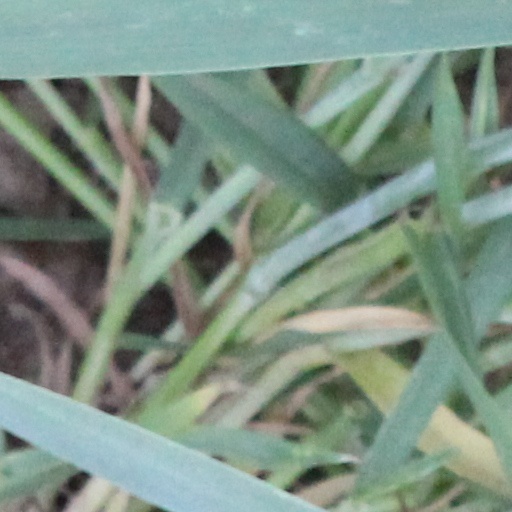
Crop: wheat